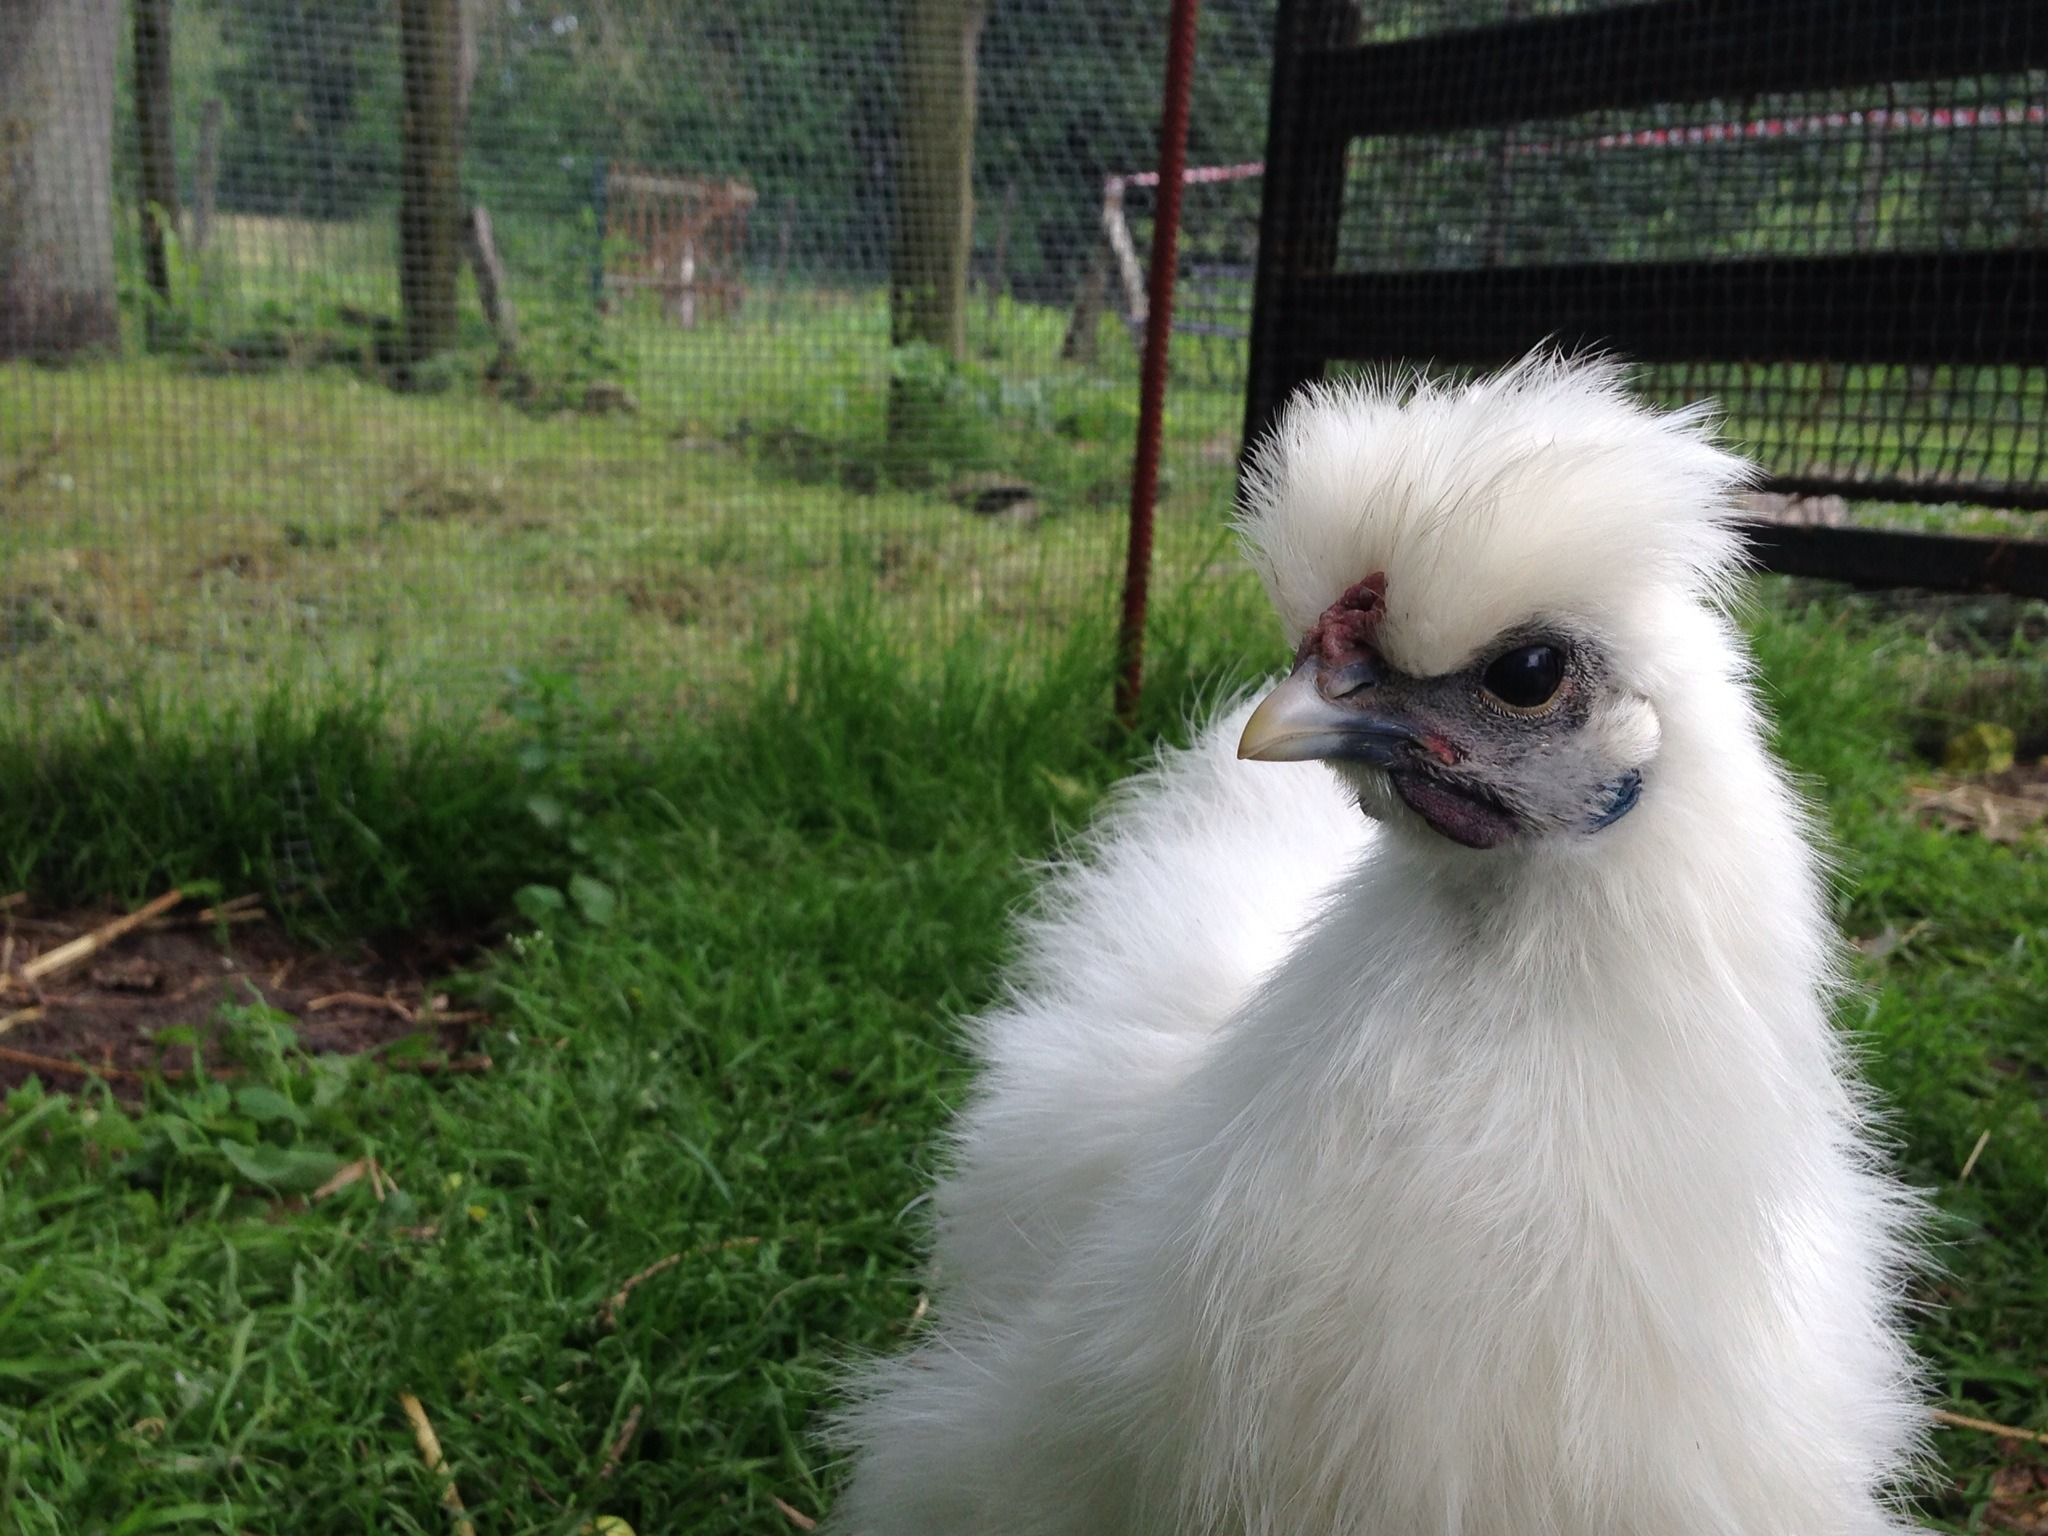
bird, white, beak, chicken, fauna, vertebrate, hahn, bantam, seidenhuhn